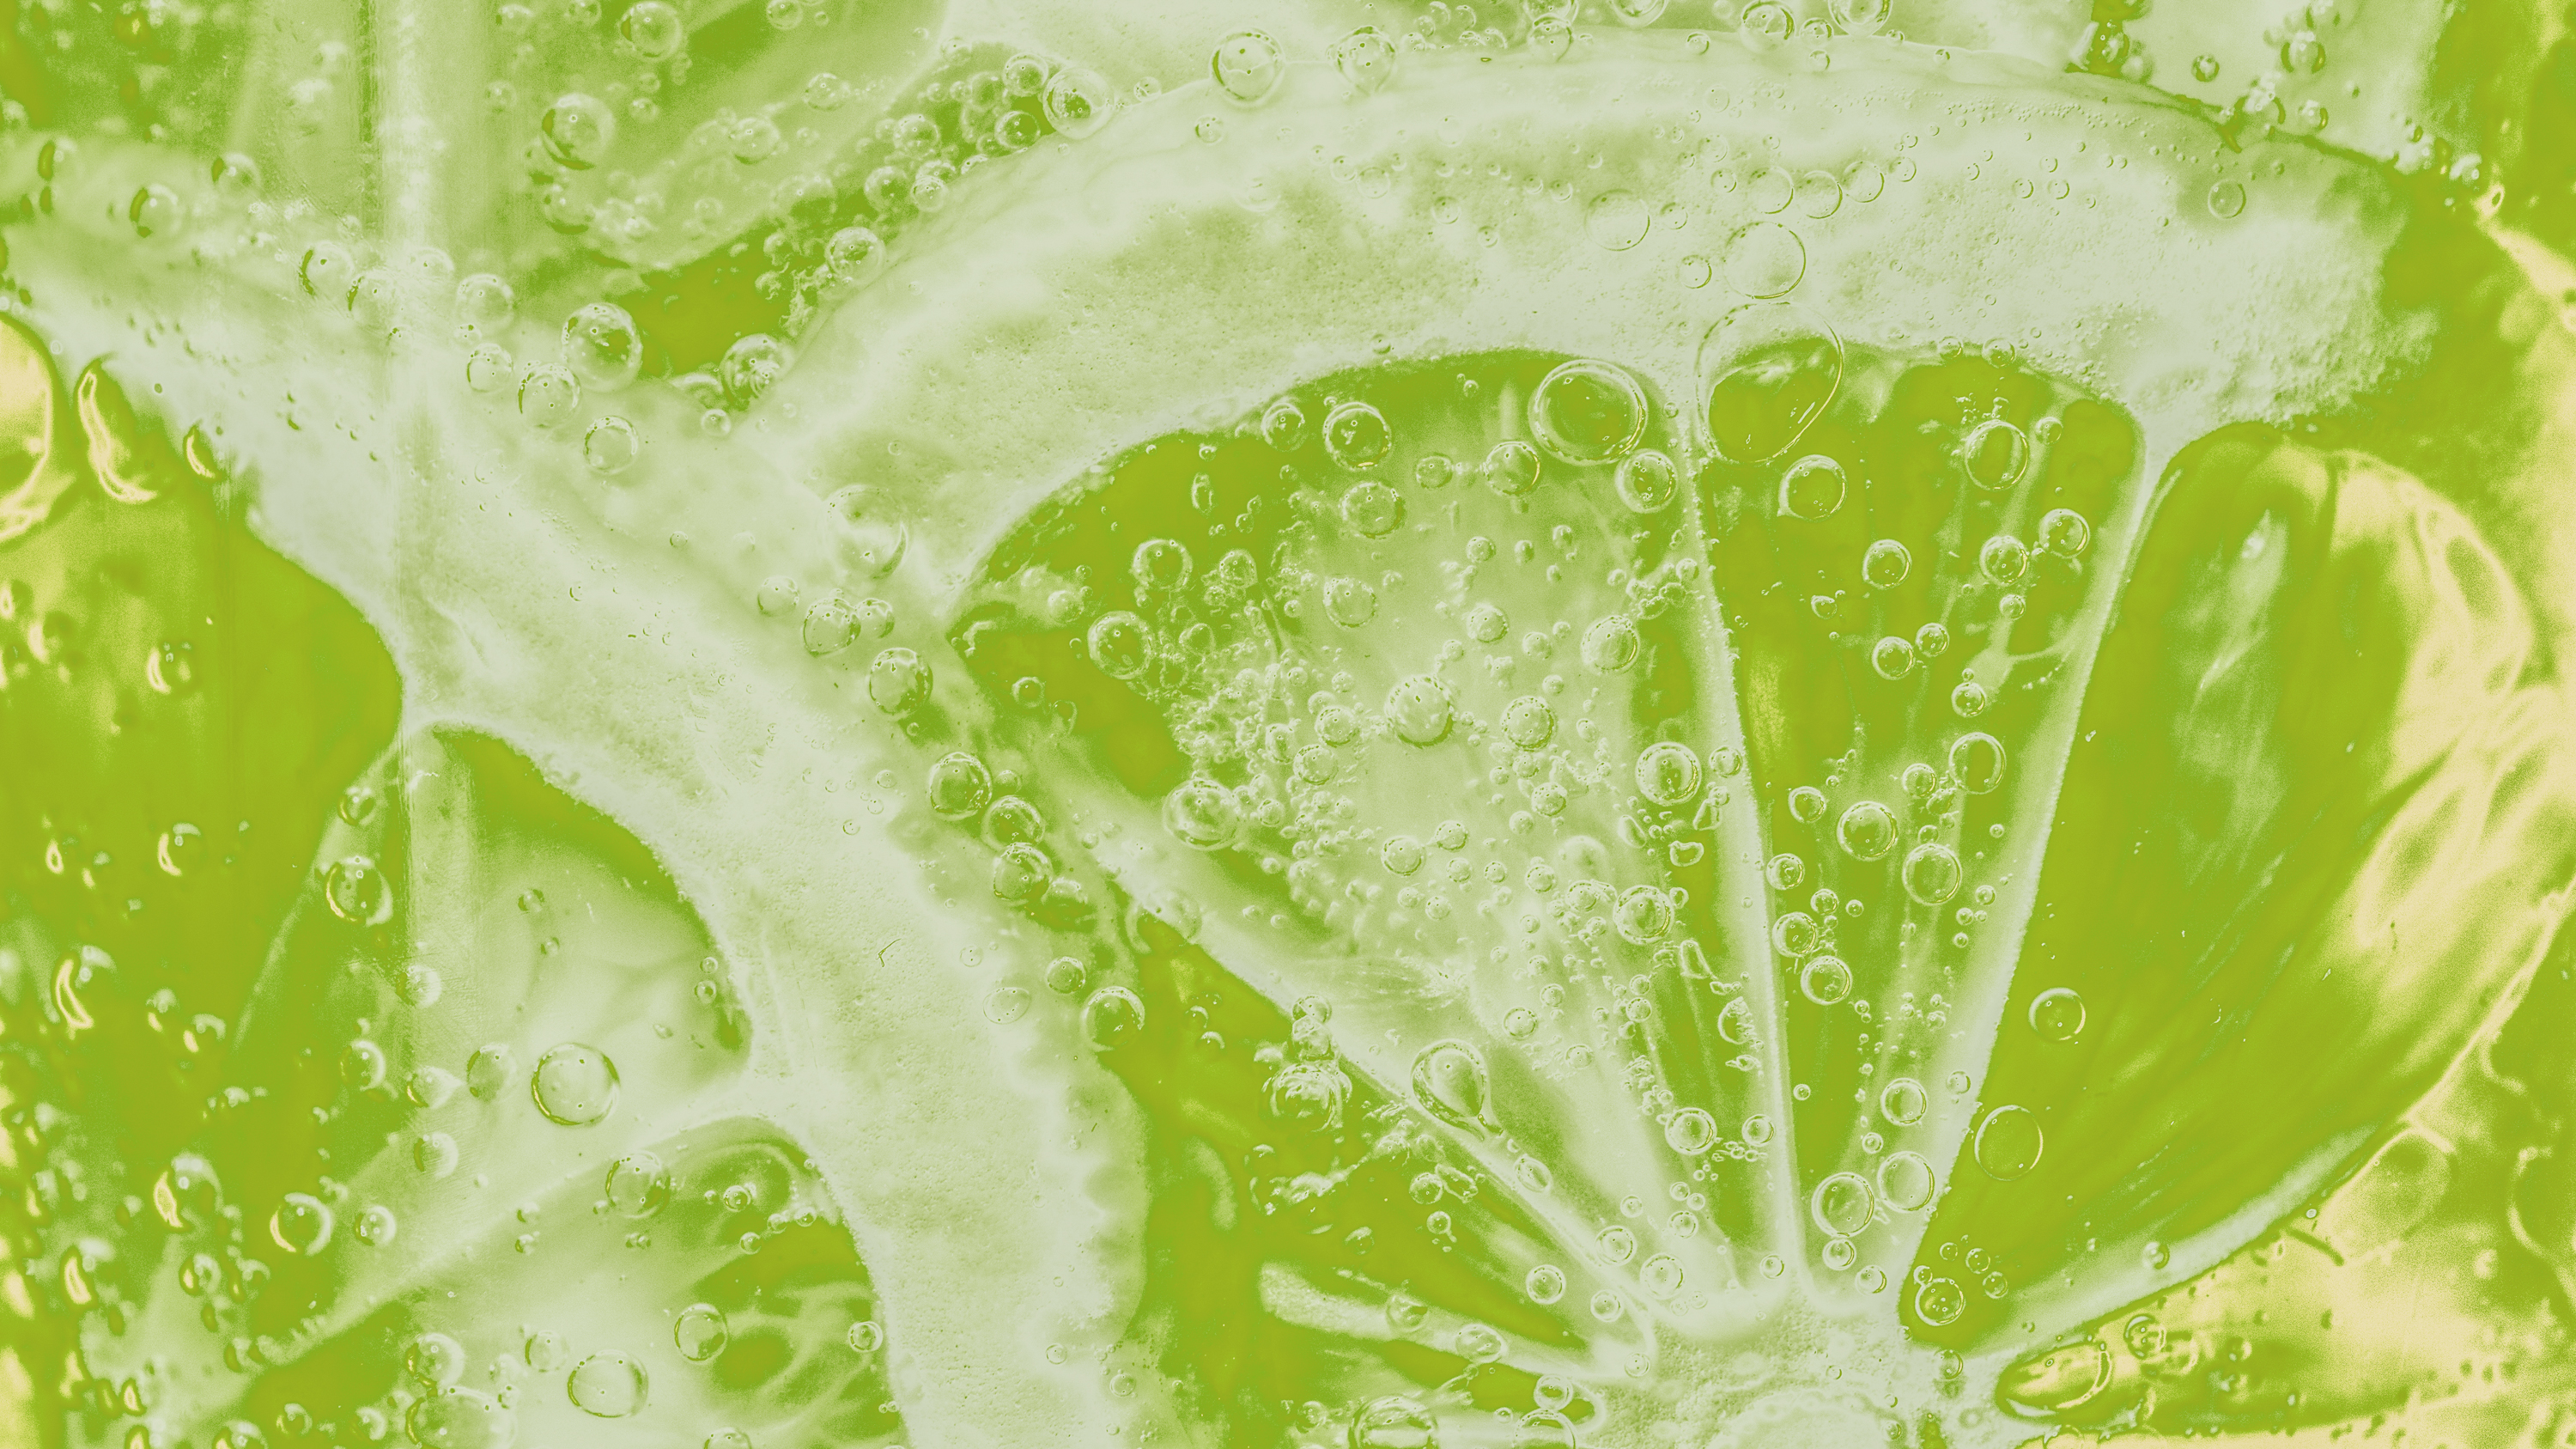
acid, background, breakfast, bright, carbohydrate, citrus, close up, closeup, colorful, cooking, cut, diet, dieting, eating, foods, fresh, freshly, freshness, fruit, green, healthy, ingredient, juicy, lime, nutrition, organic, pattern, peel, refreshment, ripe, sliced, slices, soda, sour, summer, tags, taste, vegan, vegetarian, vibrant, vitamin c, leaf, water, organism, produce, leaf vegetable, plant stem